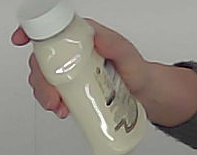
Product: heinz_mayo